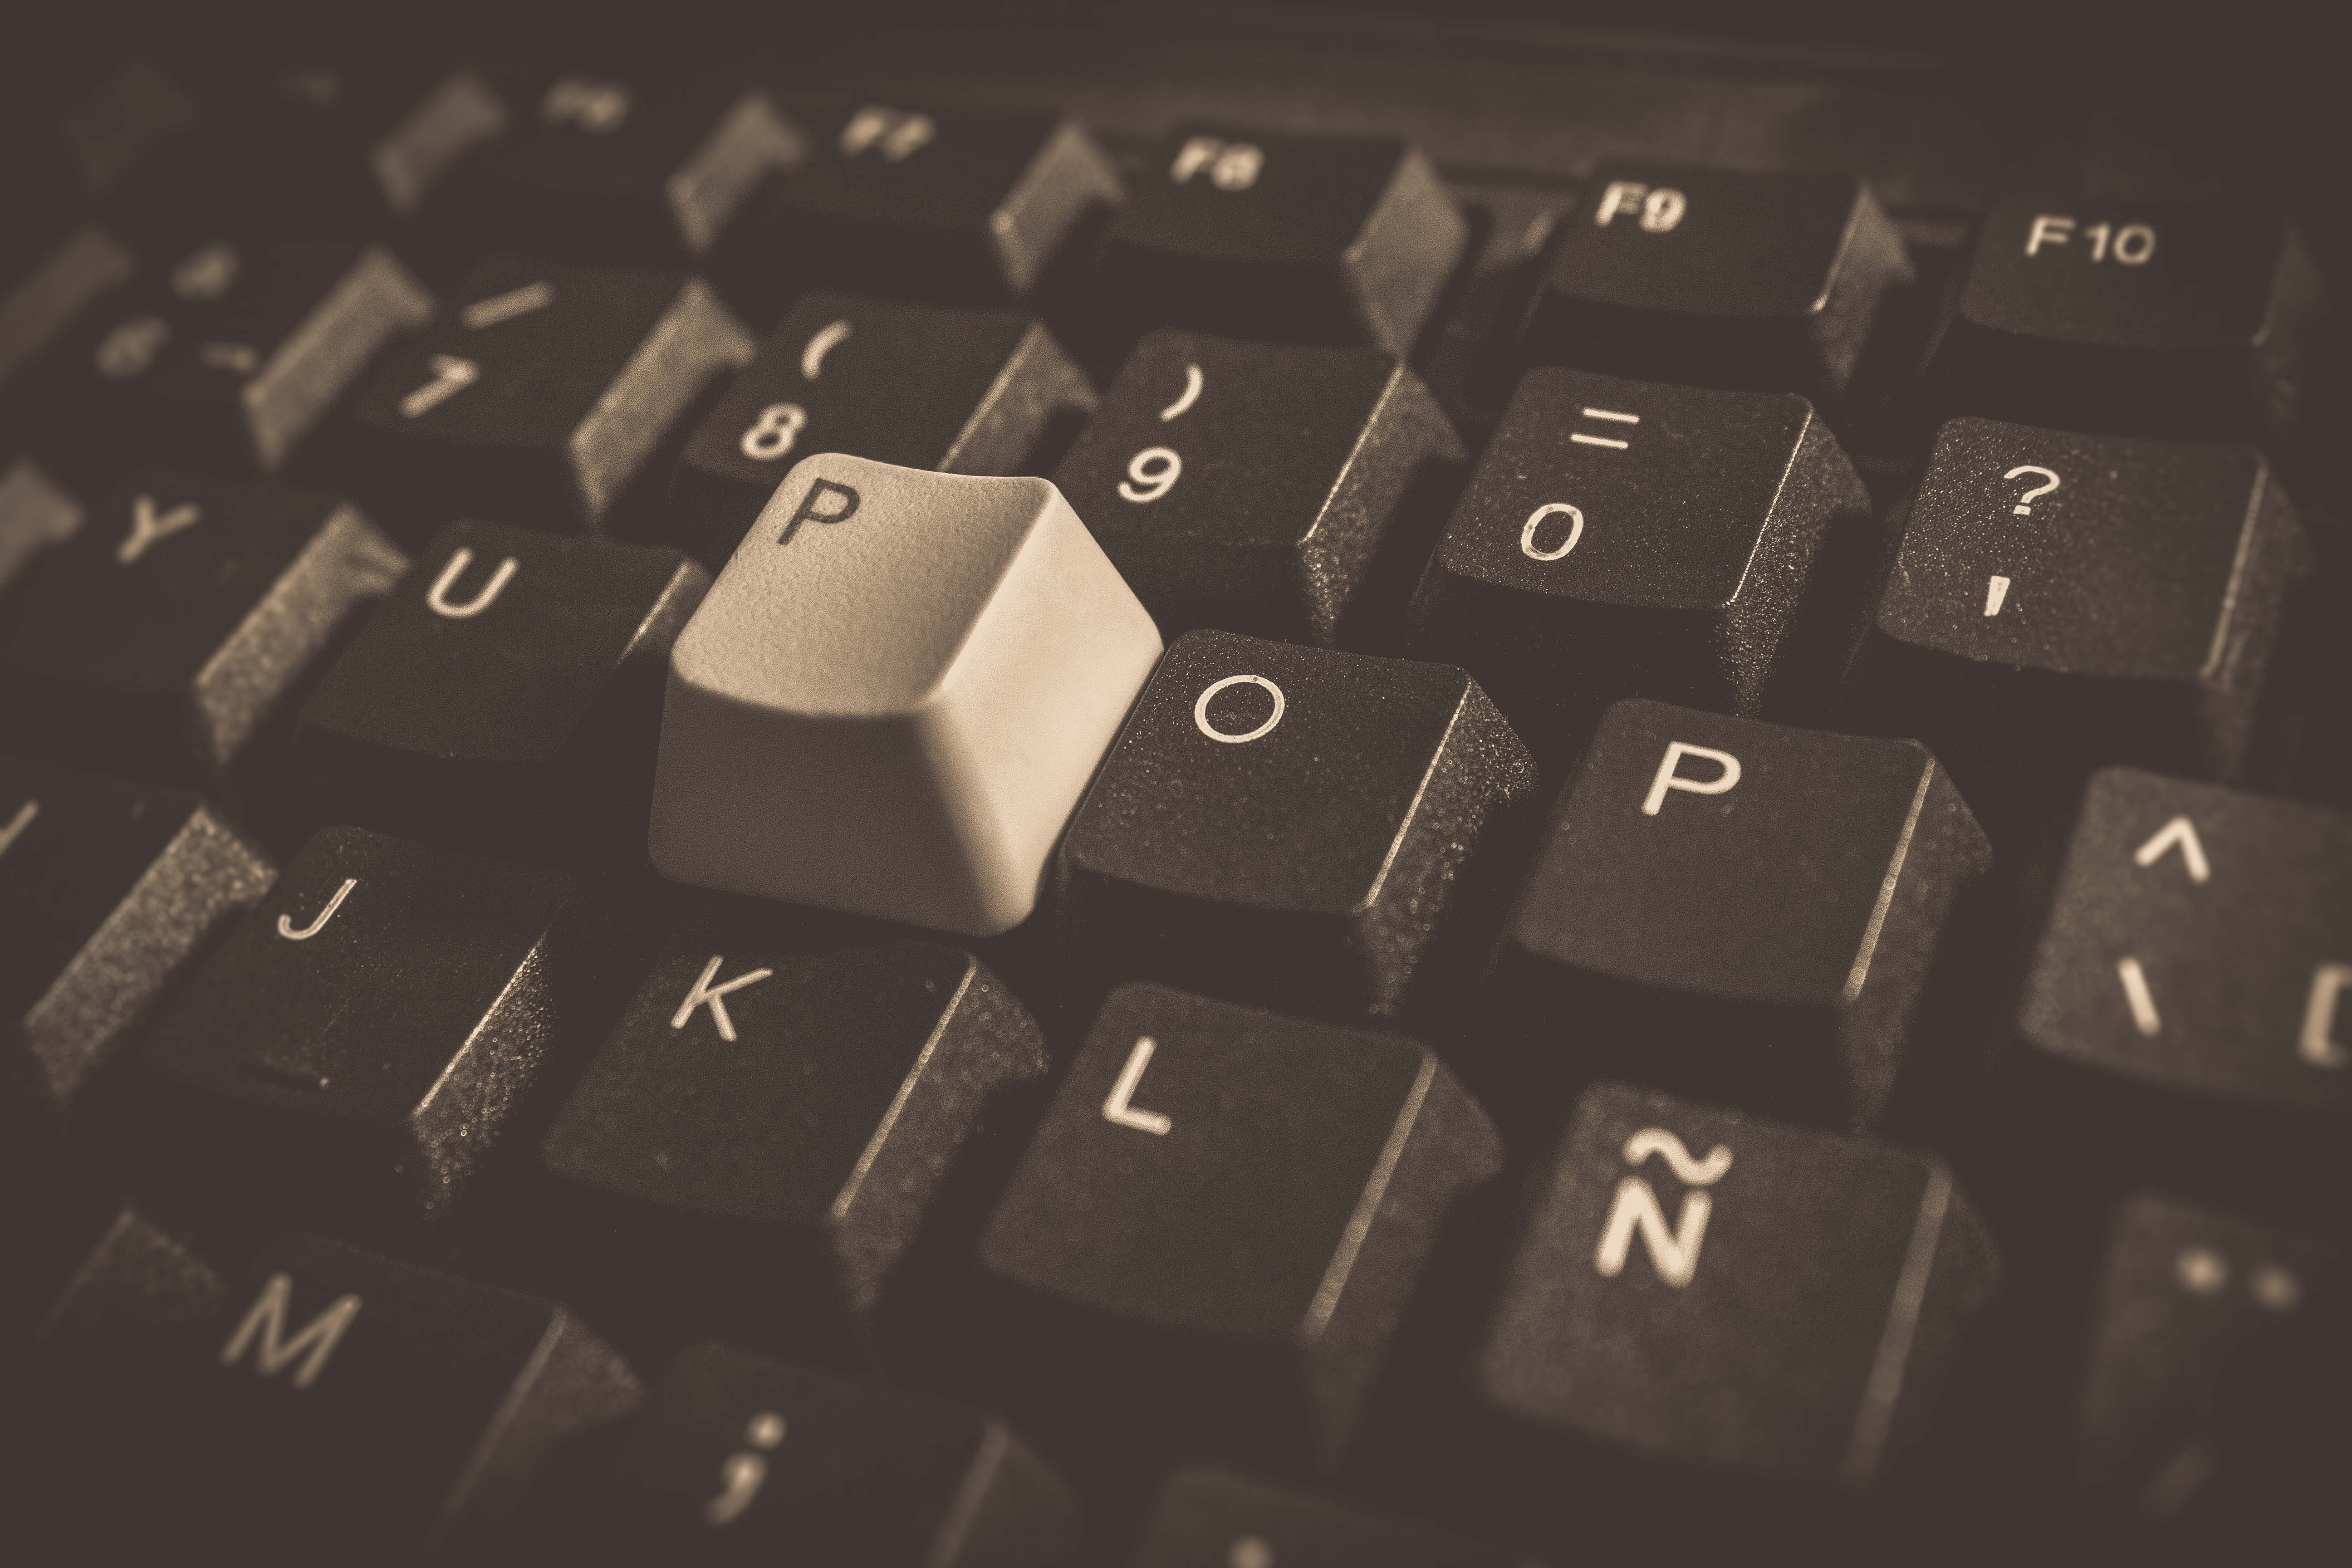
computer, apple, keyboard, technology, number, internet, key, black, monochrome, close up, font, pop, keys, multimedia, hacker, computing, computer keyboard, open source, open computer, electronic device, musical keyboard, office equipment